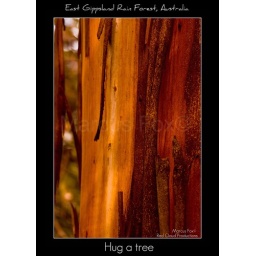
Gippsland rain forest is under threat. In this photo is lush fern trees that are termed to logging